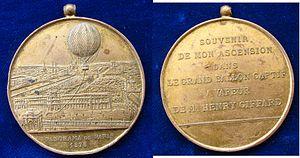
Henri Giffard, nom de naissance Henry-Jacques Giffard, né le 8 février 1825 et mort le 15 avril 1882 à Paris, est un inventeur français, à qui l'on doit l'injecteur et le dirigeable propulsé par la vapeur.